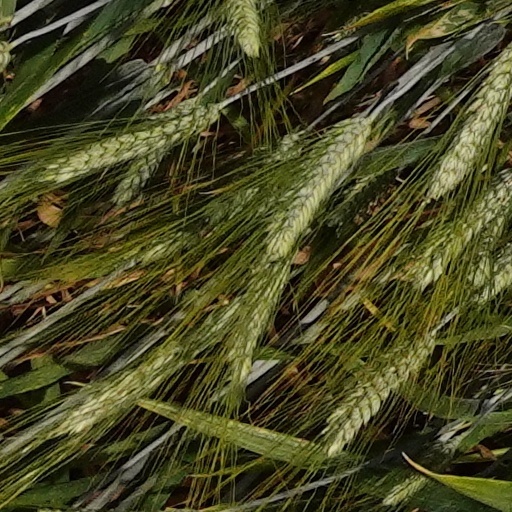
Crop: wheat